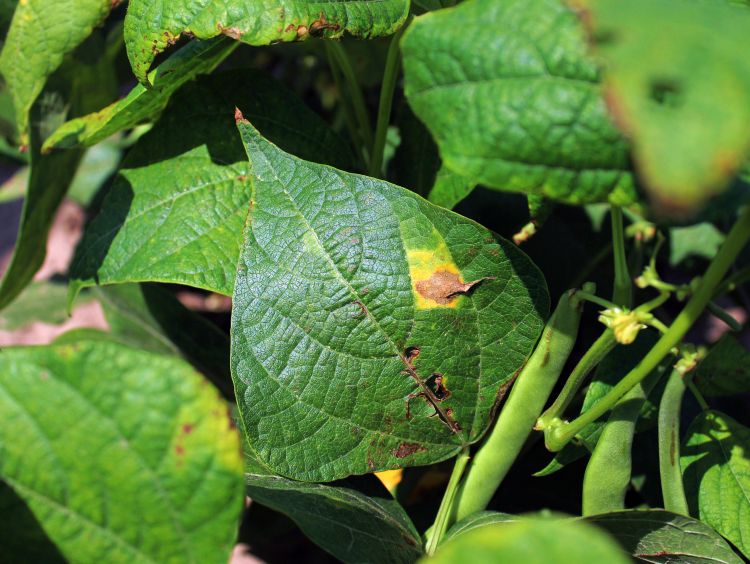
Plant: Bean
Disease: bean halo blight